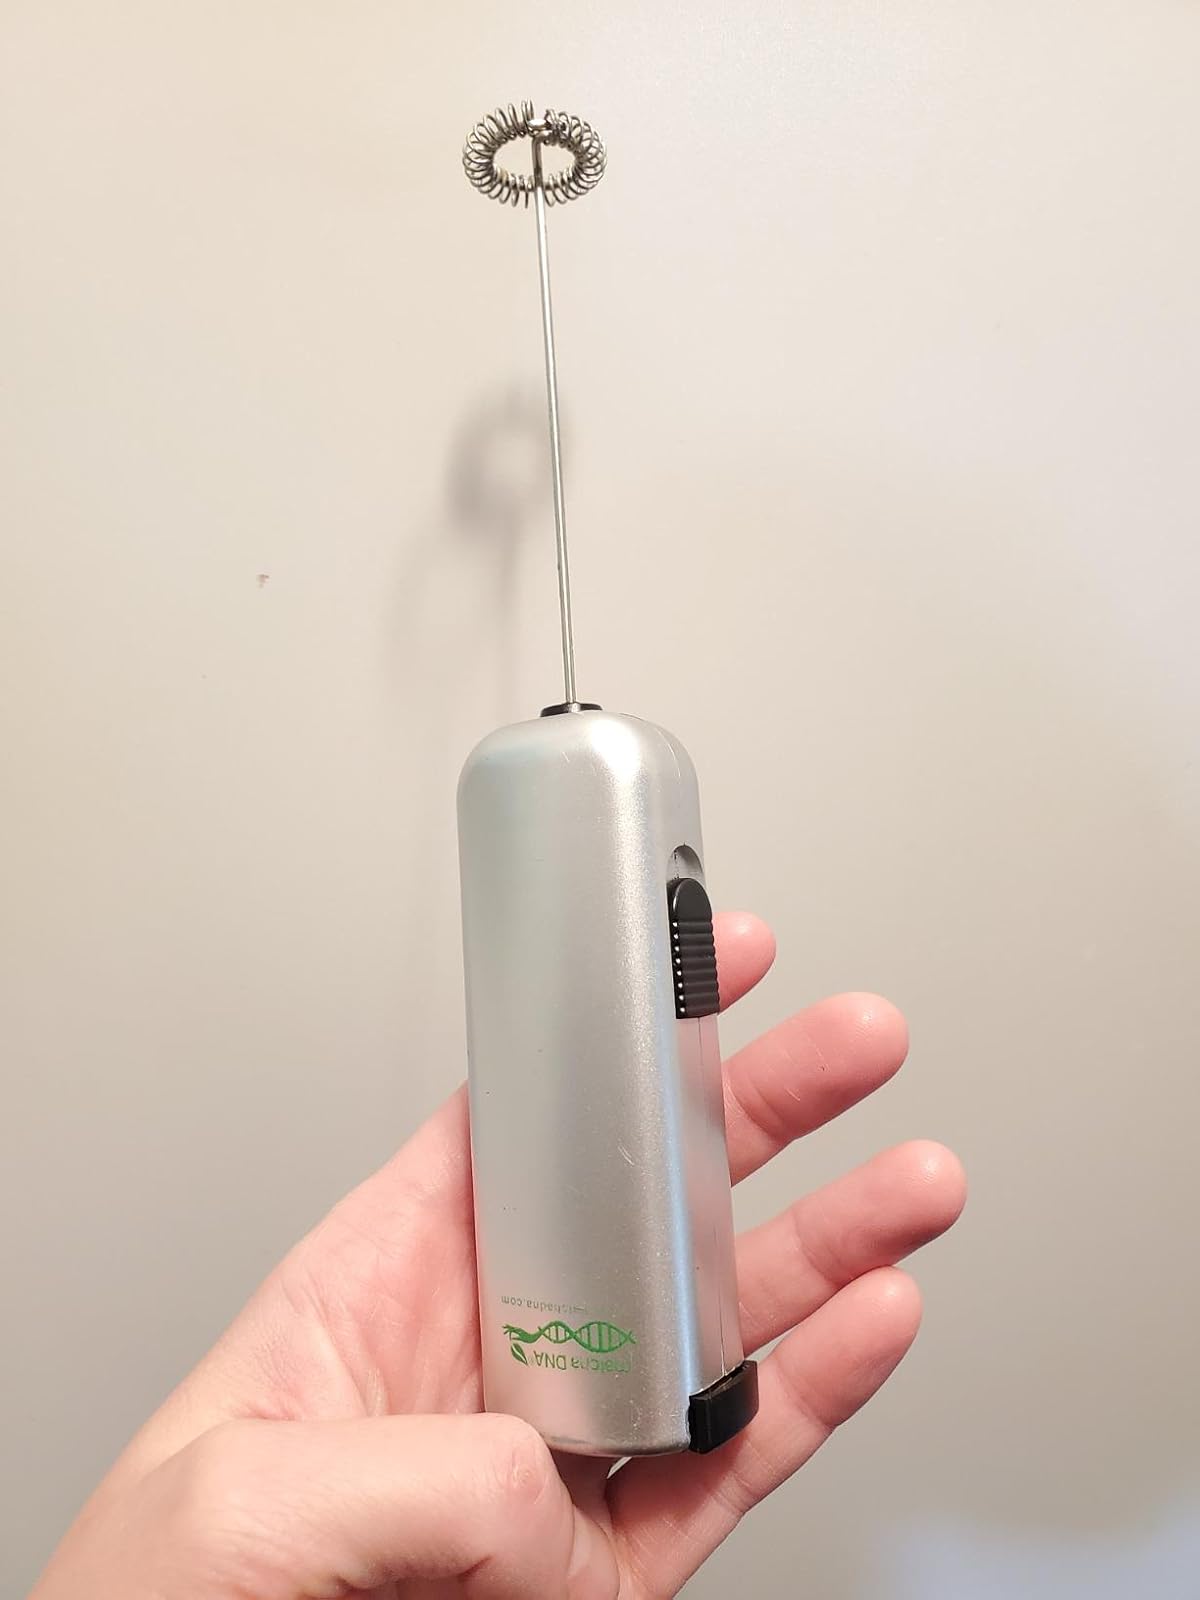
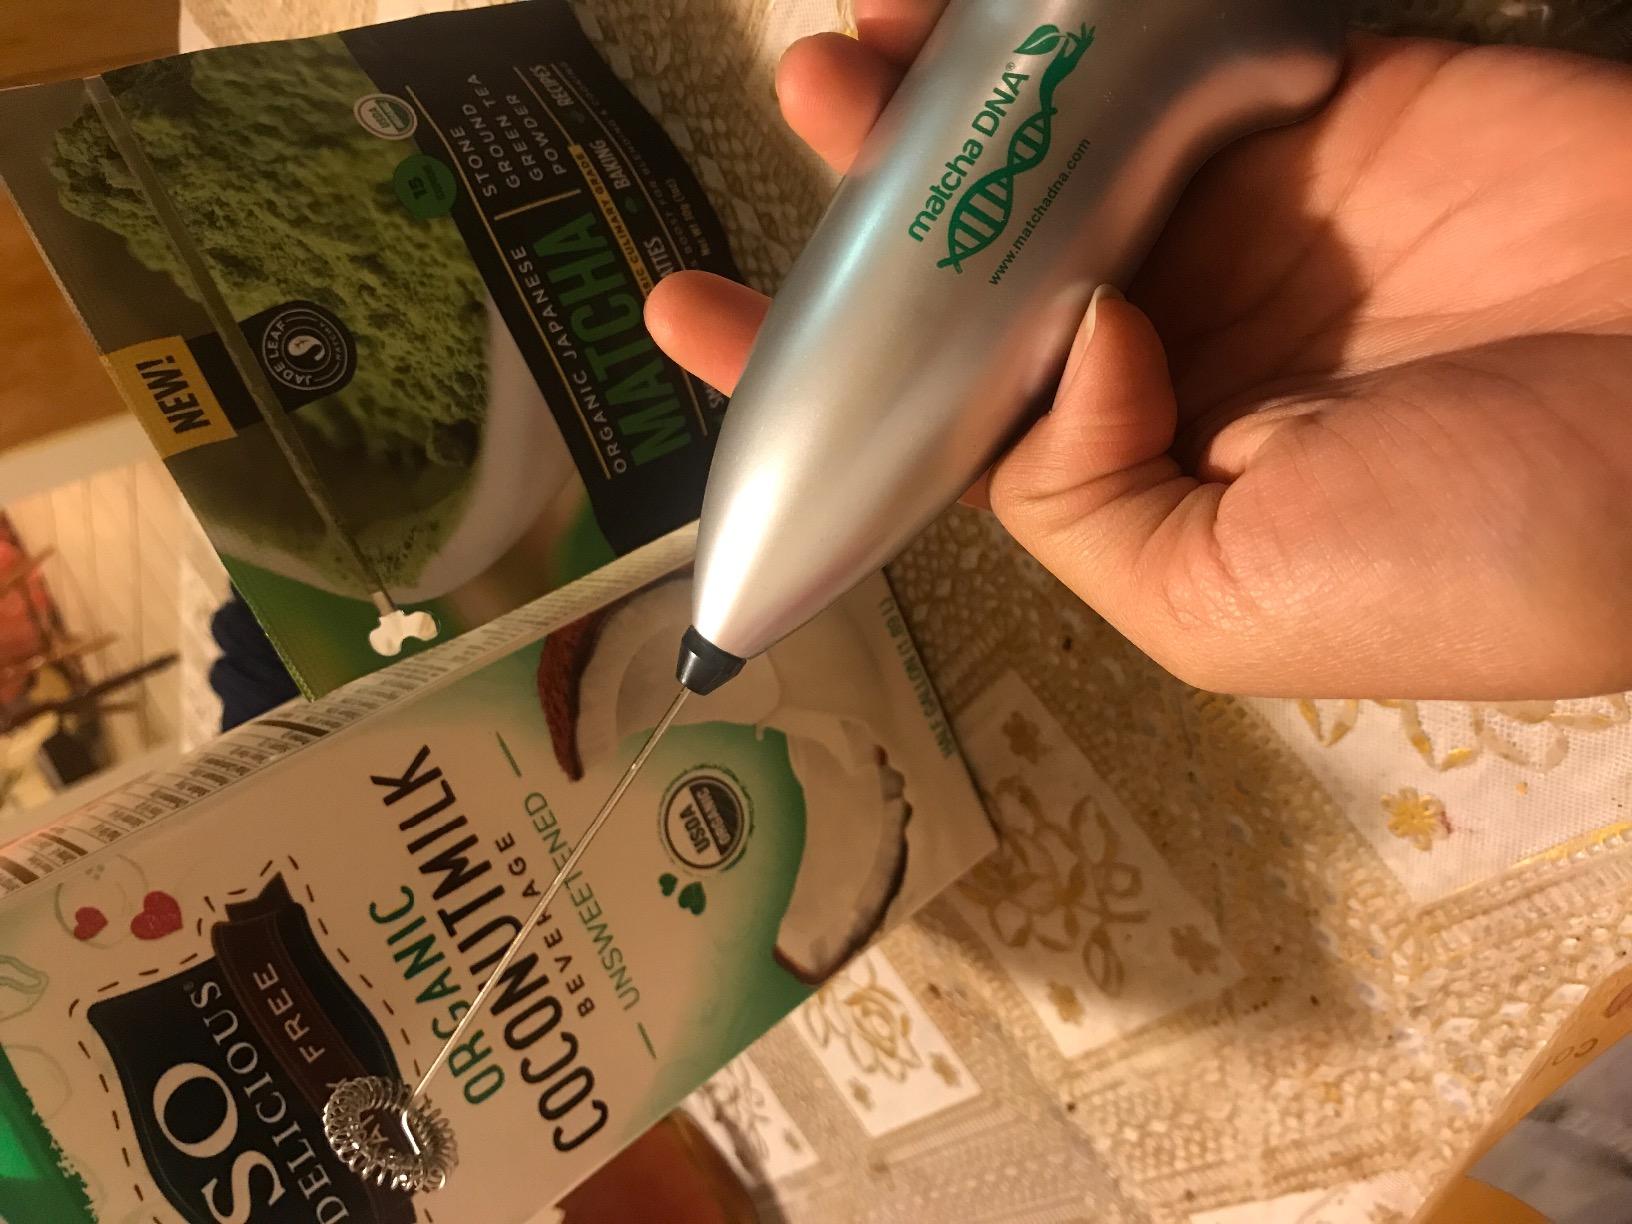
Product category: items_mixer
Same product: no